Firdous Bamji

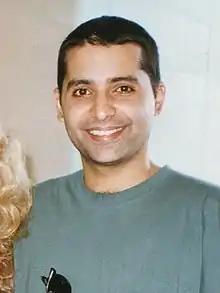
Bamji in 1997

Firdous Bamji was born in Bombay, India, to a Zoroastrian Parsi family that was residing in Bahrain. His father, Esadvaster, was the regional representative for Norwich Union Life Insurance Society. His mother, Roshan, was a homemaker, and both his parents were active in various civic organizations.